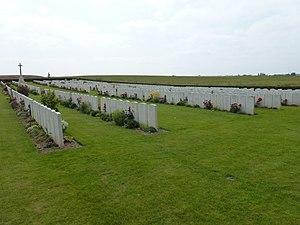
Pernes, parfois appelée Pernes-en-Artois, est une commune française située dans le département du Pas-de-Calais en région Hauts-de-France.